Venus

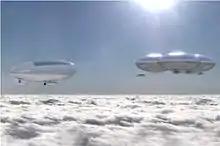
Artist's rendering of a NASA High Altitude Venus Operational Concept (HAVOC) crewed floating outpost on Venus

In 1975, the Soviet "Venera 9" and "10" landers transmitted the first images from the surface of Venus, which were in black and white. NASA obtained additional data with the Pioneer Venus project, consisting of two separate missions: the Pioneer Venus Multiprobe and Pioneer Venus Orbiter, orbiting Venus between 1978 and 1992. In 1982 the first monochrome colour filters images of the surface were obtained with the Soviet "Venera 13" and "14" landers. After "Venera 15" and "16" operated between 1983 and 1984 in orbit, conducting detailed mapping of 25% of Venus's terrain (from the north pole to 30°N latitude), the Soviet Venera programme came to a close.